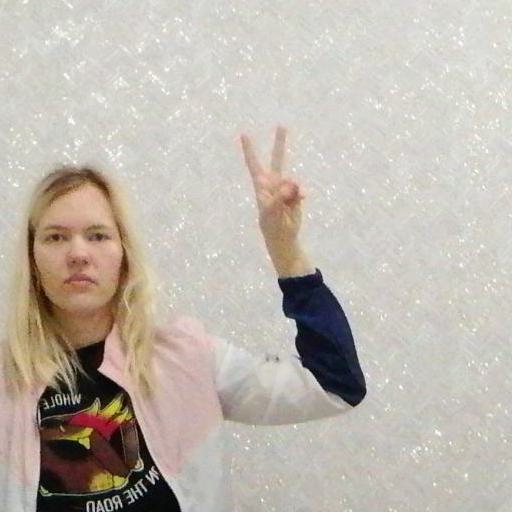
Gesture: peace